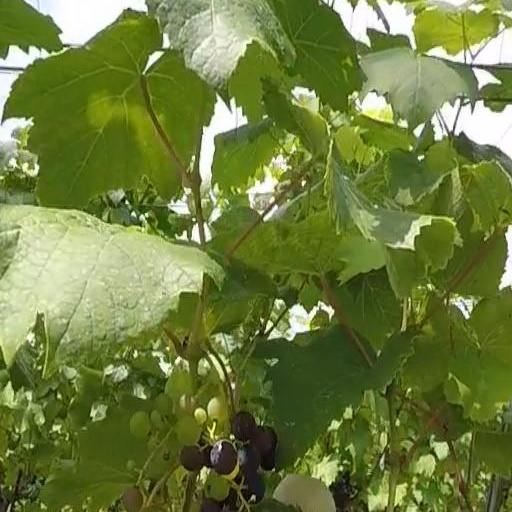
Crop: grape